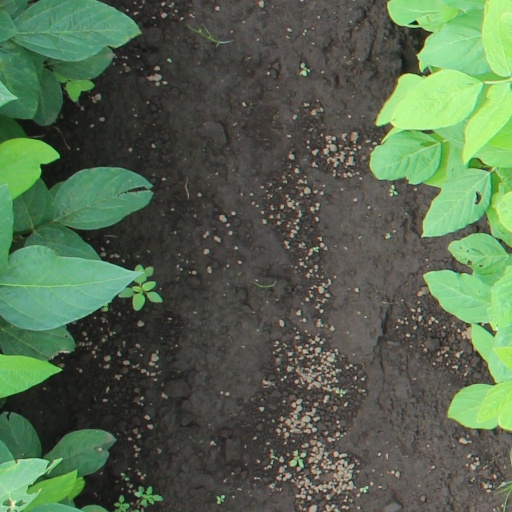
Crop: soybean